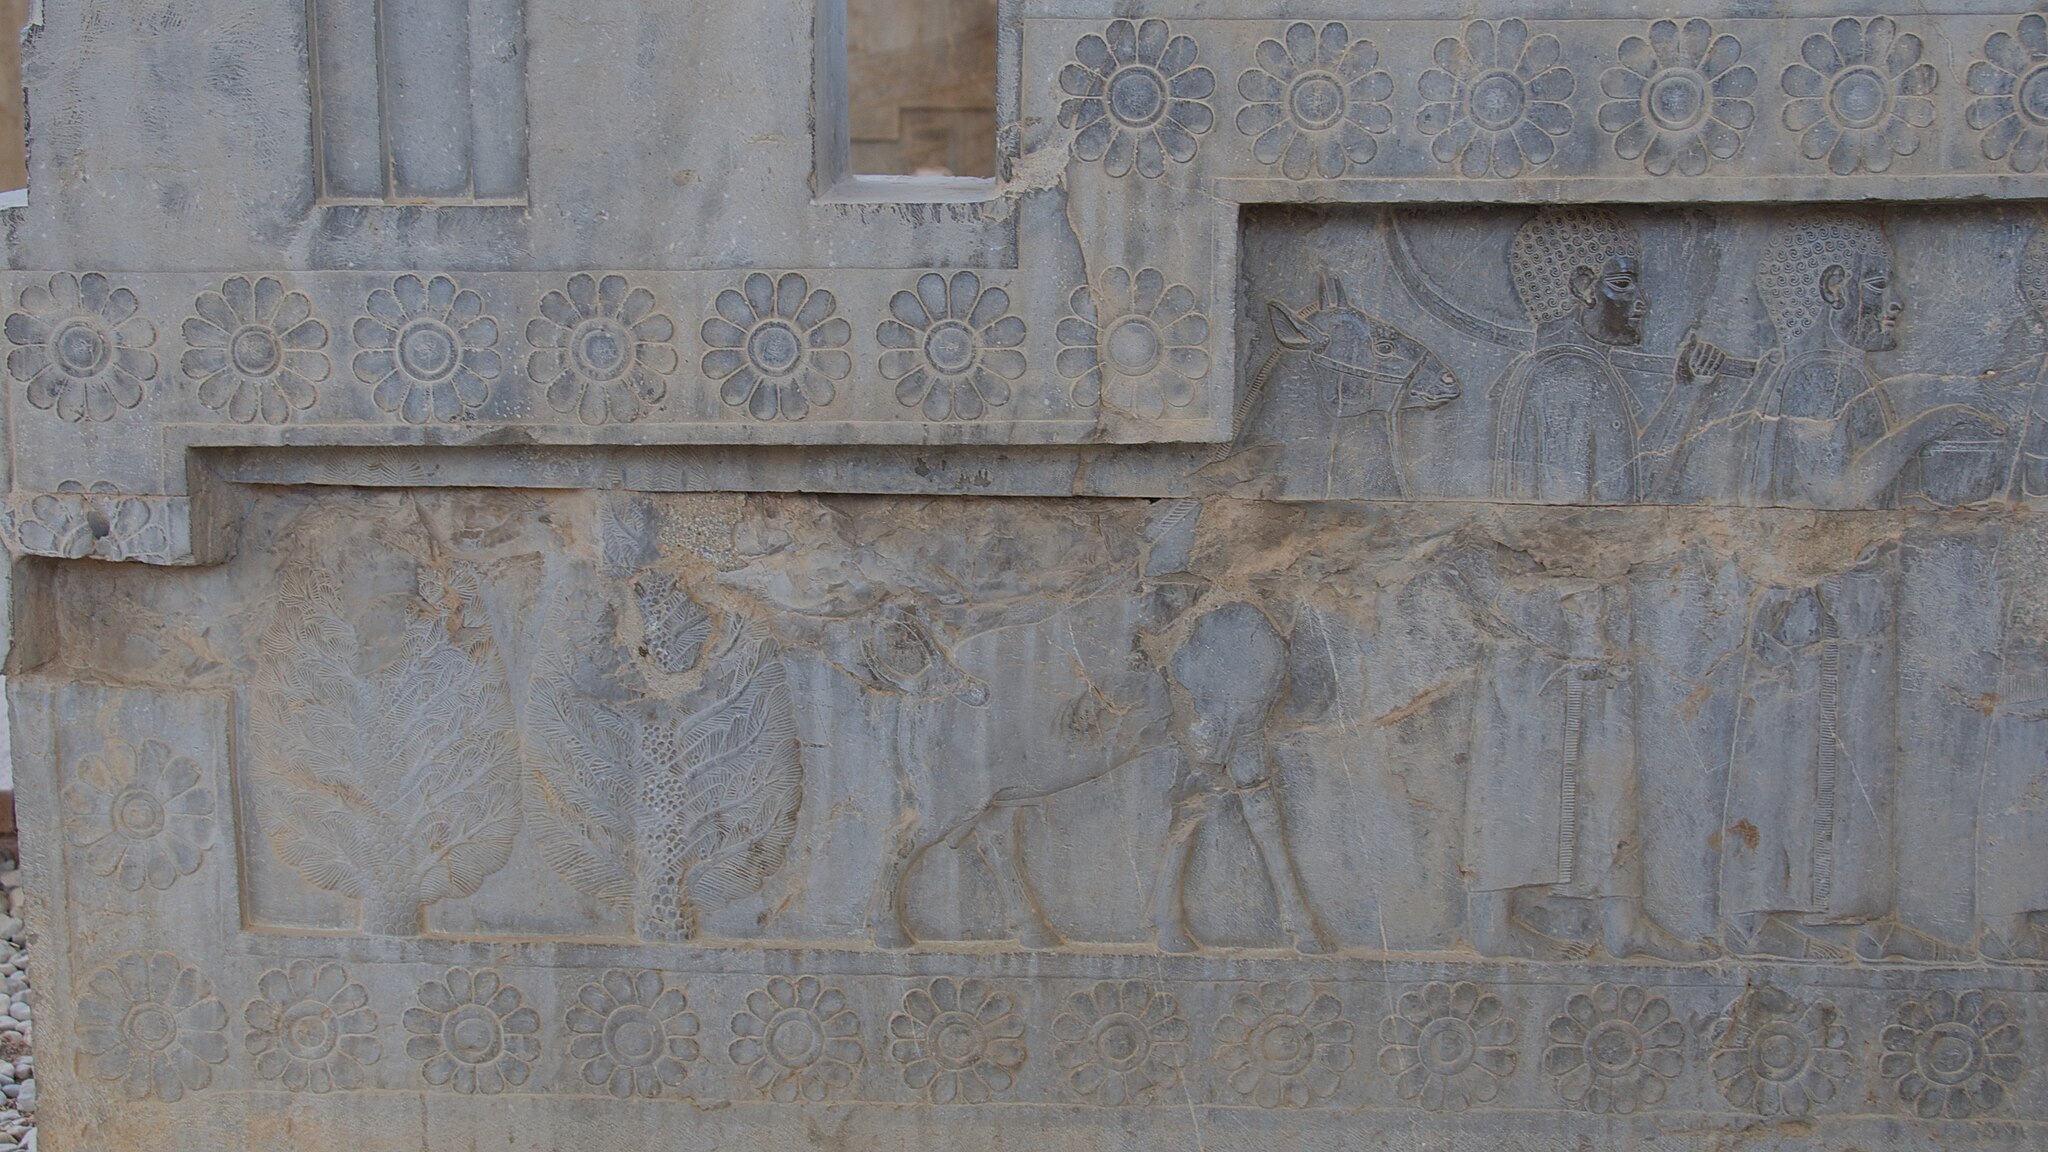
Title: Tribute Bearers - The Ethiopians (Best Viewed as Size "Large") (4685754068)
Description: This is the beginning of the famous bas relief at Persepolis in Iran that depicts people of all the nationalities under Persian rule bearing tribute to the king. I'm able to identify this person as an Ethiopian because, when I went to Ethiopia in 2007, I learned that Ethiopians were depicted in sculpture at Persepolis, and because our guide identified this group as representing Ethiopians. According to Donald N. Wilber's book Persepolis, The Archaeology of Parsa, Seat of the Persian Kings , this group "shows the Kushia (Ethiopians), with one member carrying a vase and another bearing an elephant tusk over one shoulder and leading an okapi." In a footnote, Wilber adds that "Herodotus wrote that each third year the Ethiopians brought two quarts of virgin gold, five boys, and 20 elephant tusks." Persepolis, Iran
Date: 2010-04-19 10:50
Categories: Taken with Nikon D300, Flickr images reviewed by File Upload Bot (Magnus Manske), 2010 in Persepolis, Nubian delegation, Apadana